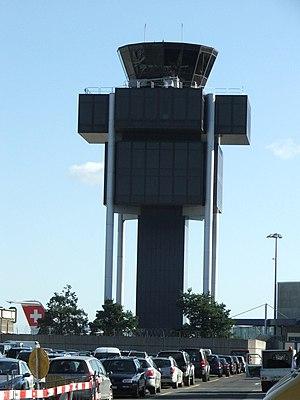
Tour de controle d'aéroport de Geneve en Suisse
Un aéroport est l'ensemble des bâtiments et des installations qui servent au traitement des passagers ou du fret aérien situés sur un aérodrome. Le bâtiment principal est, généralement, l'aérogare par où transitent les passagers entre les moyens de transport au sol et les avions.